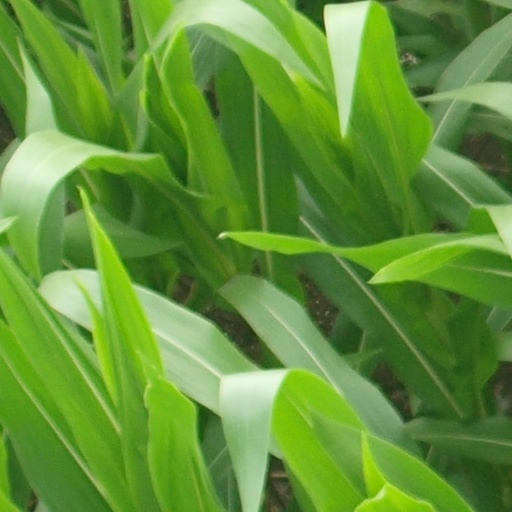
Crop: maize; corn